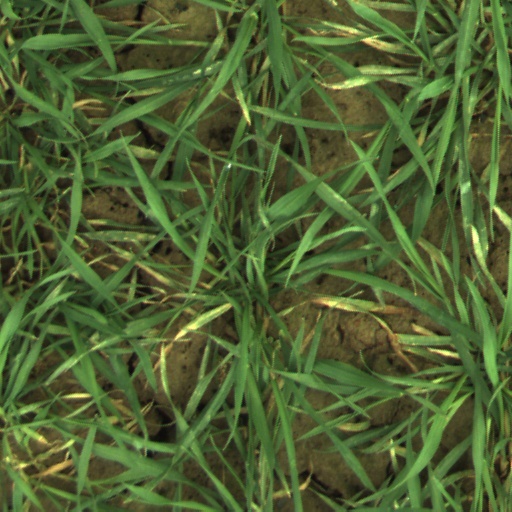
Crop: wheat